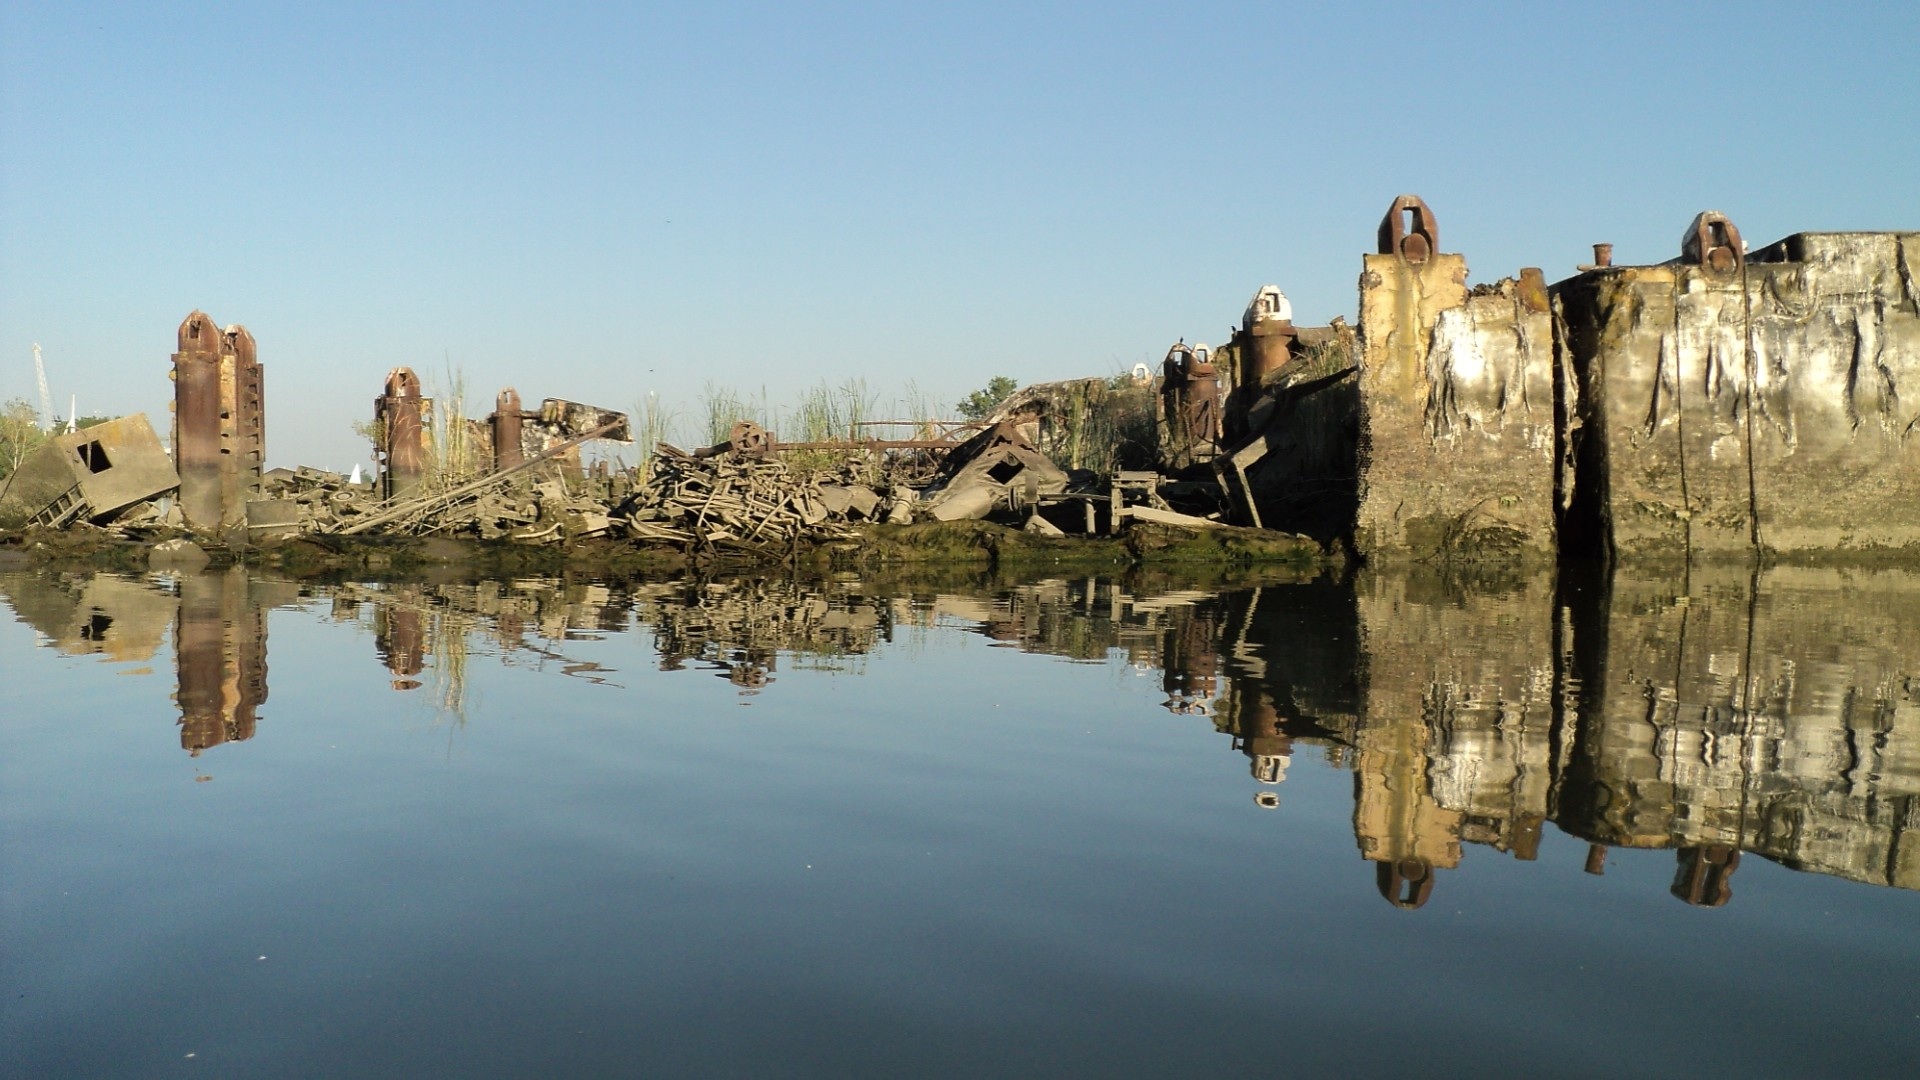
landscape, water, lake, river, reflection